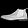
Label: Ankle boot